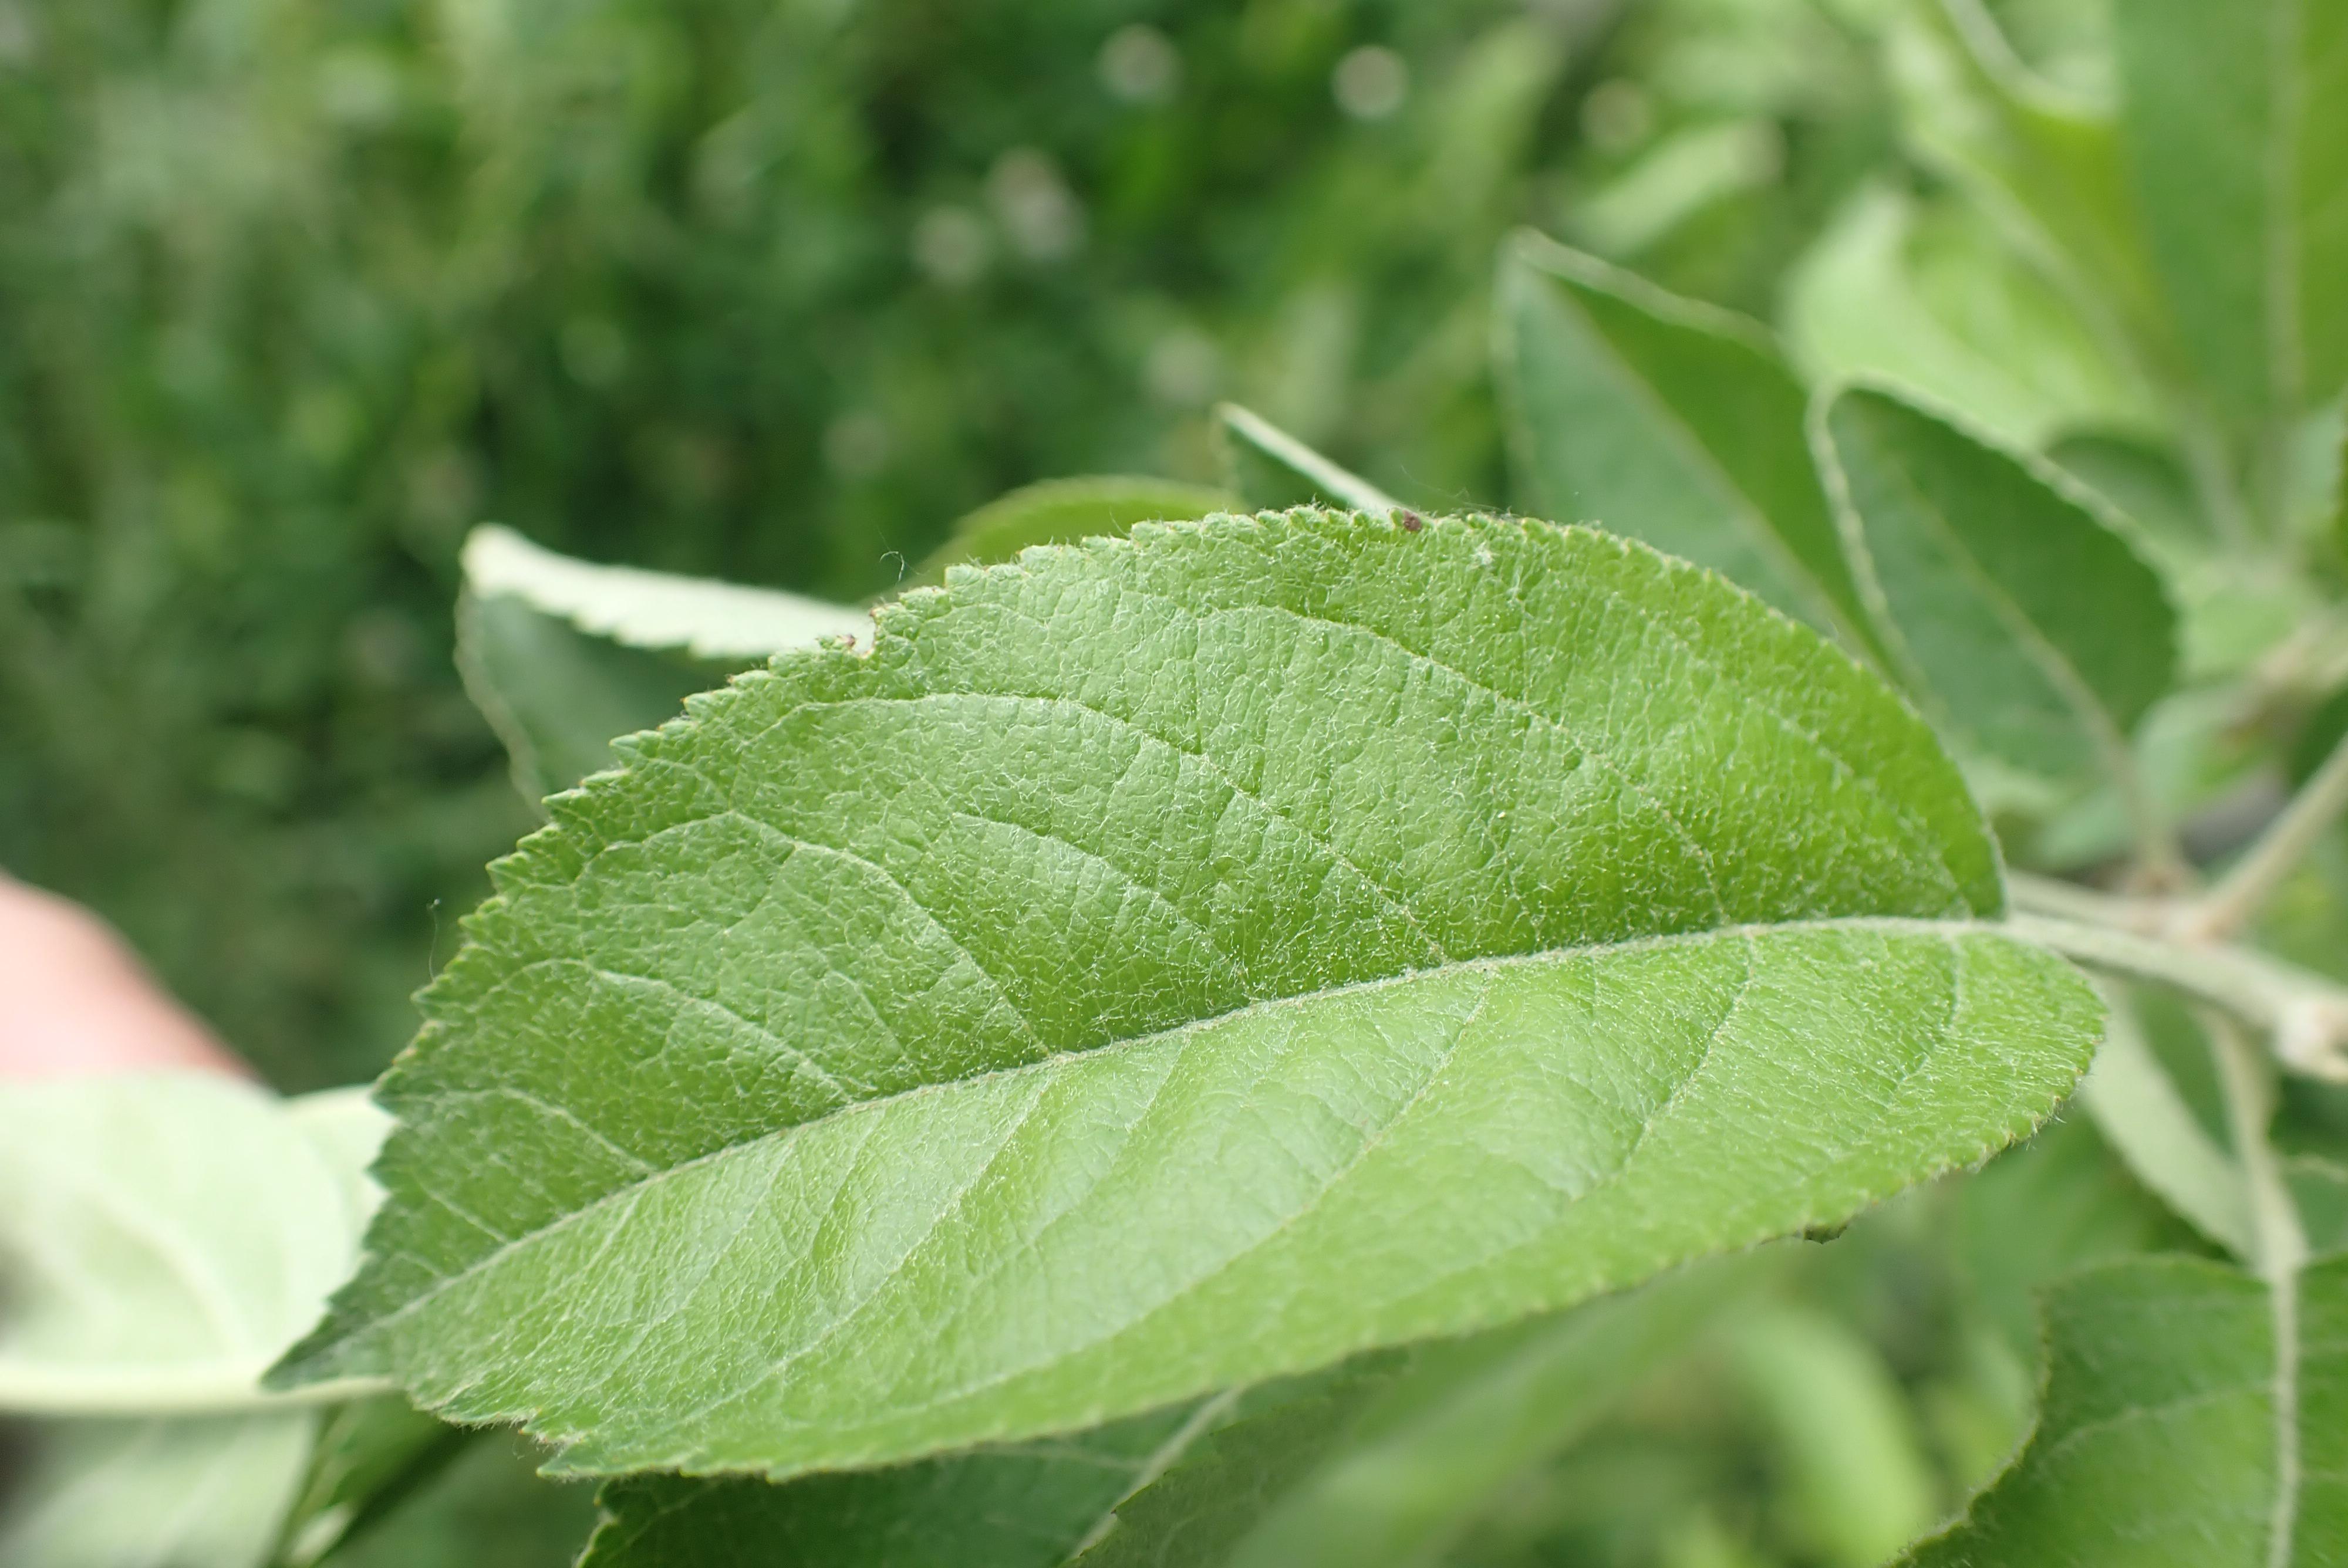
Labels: healthy